Svend Poulsen

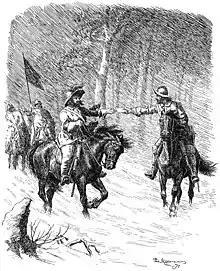
Svend Poulsen Gønge (right), luring the Swedish colonel Sparre into an ambush while disguised as a Swede

Svend Poulsen, also referred to as Svend Poulsen Gønge was a Danish military commander in the 17th century, serving in the armies of Christian IV, Frederick III, and Christian V. He fought in the Torstenson War, Second Northern War, and the Scanian War, and led the "snaphane" militia in guerilla warfare against Sweden in occupied Zealand from 1658 to 1659. He was popularized under the name Gøngehøvdingen in 1853, when his exploits were fictionalized under that name by Danish author Carit Etlar. The historicity of his aliases has since been disputed.